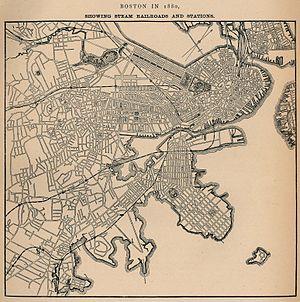
"La Massachusetts Bay Transportation Authority, parfois désigné comme le T, est l'opérateur public des bus, métro, train de banlieue et lignes de ferry de l'agglomération de Boston, dans l'État du Massachusetts aux États-Unis. Officiellement un corps politique et d'entreprise, et une subdivision politique du Commonwealth du Massachusetts. La MTBA a été formée en 1964 faisant suite à la Metropolitan Transit Authority, a été immortalisée par The Kingston Trio dans la complainte folk-protestation populaire ""MTA"" : les habitants l'appellent « Le T », après son logo, la lettre T dans un cercle, adoptée dans les années 1960 et inspiré par le métro de Stockholm. En 2008, le système compte en moyenne 1,3 million de passagers chaque jour de la semaine, dont le métro moyenne 598 200, ce qui en fait le quatrième système de métro le plus prolifique des États-Unis. La ligne verte du métro et la ligne à grande vitesse Ashmont-Mattapan représentent le système léger sur rail qui transporte le plus de passagers aux États-Unis, avec 255 100 passagers par semaine.